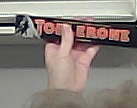
Product: toblerone_black